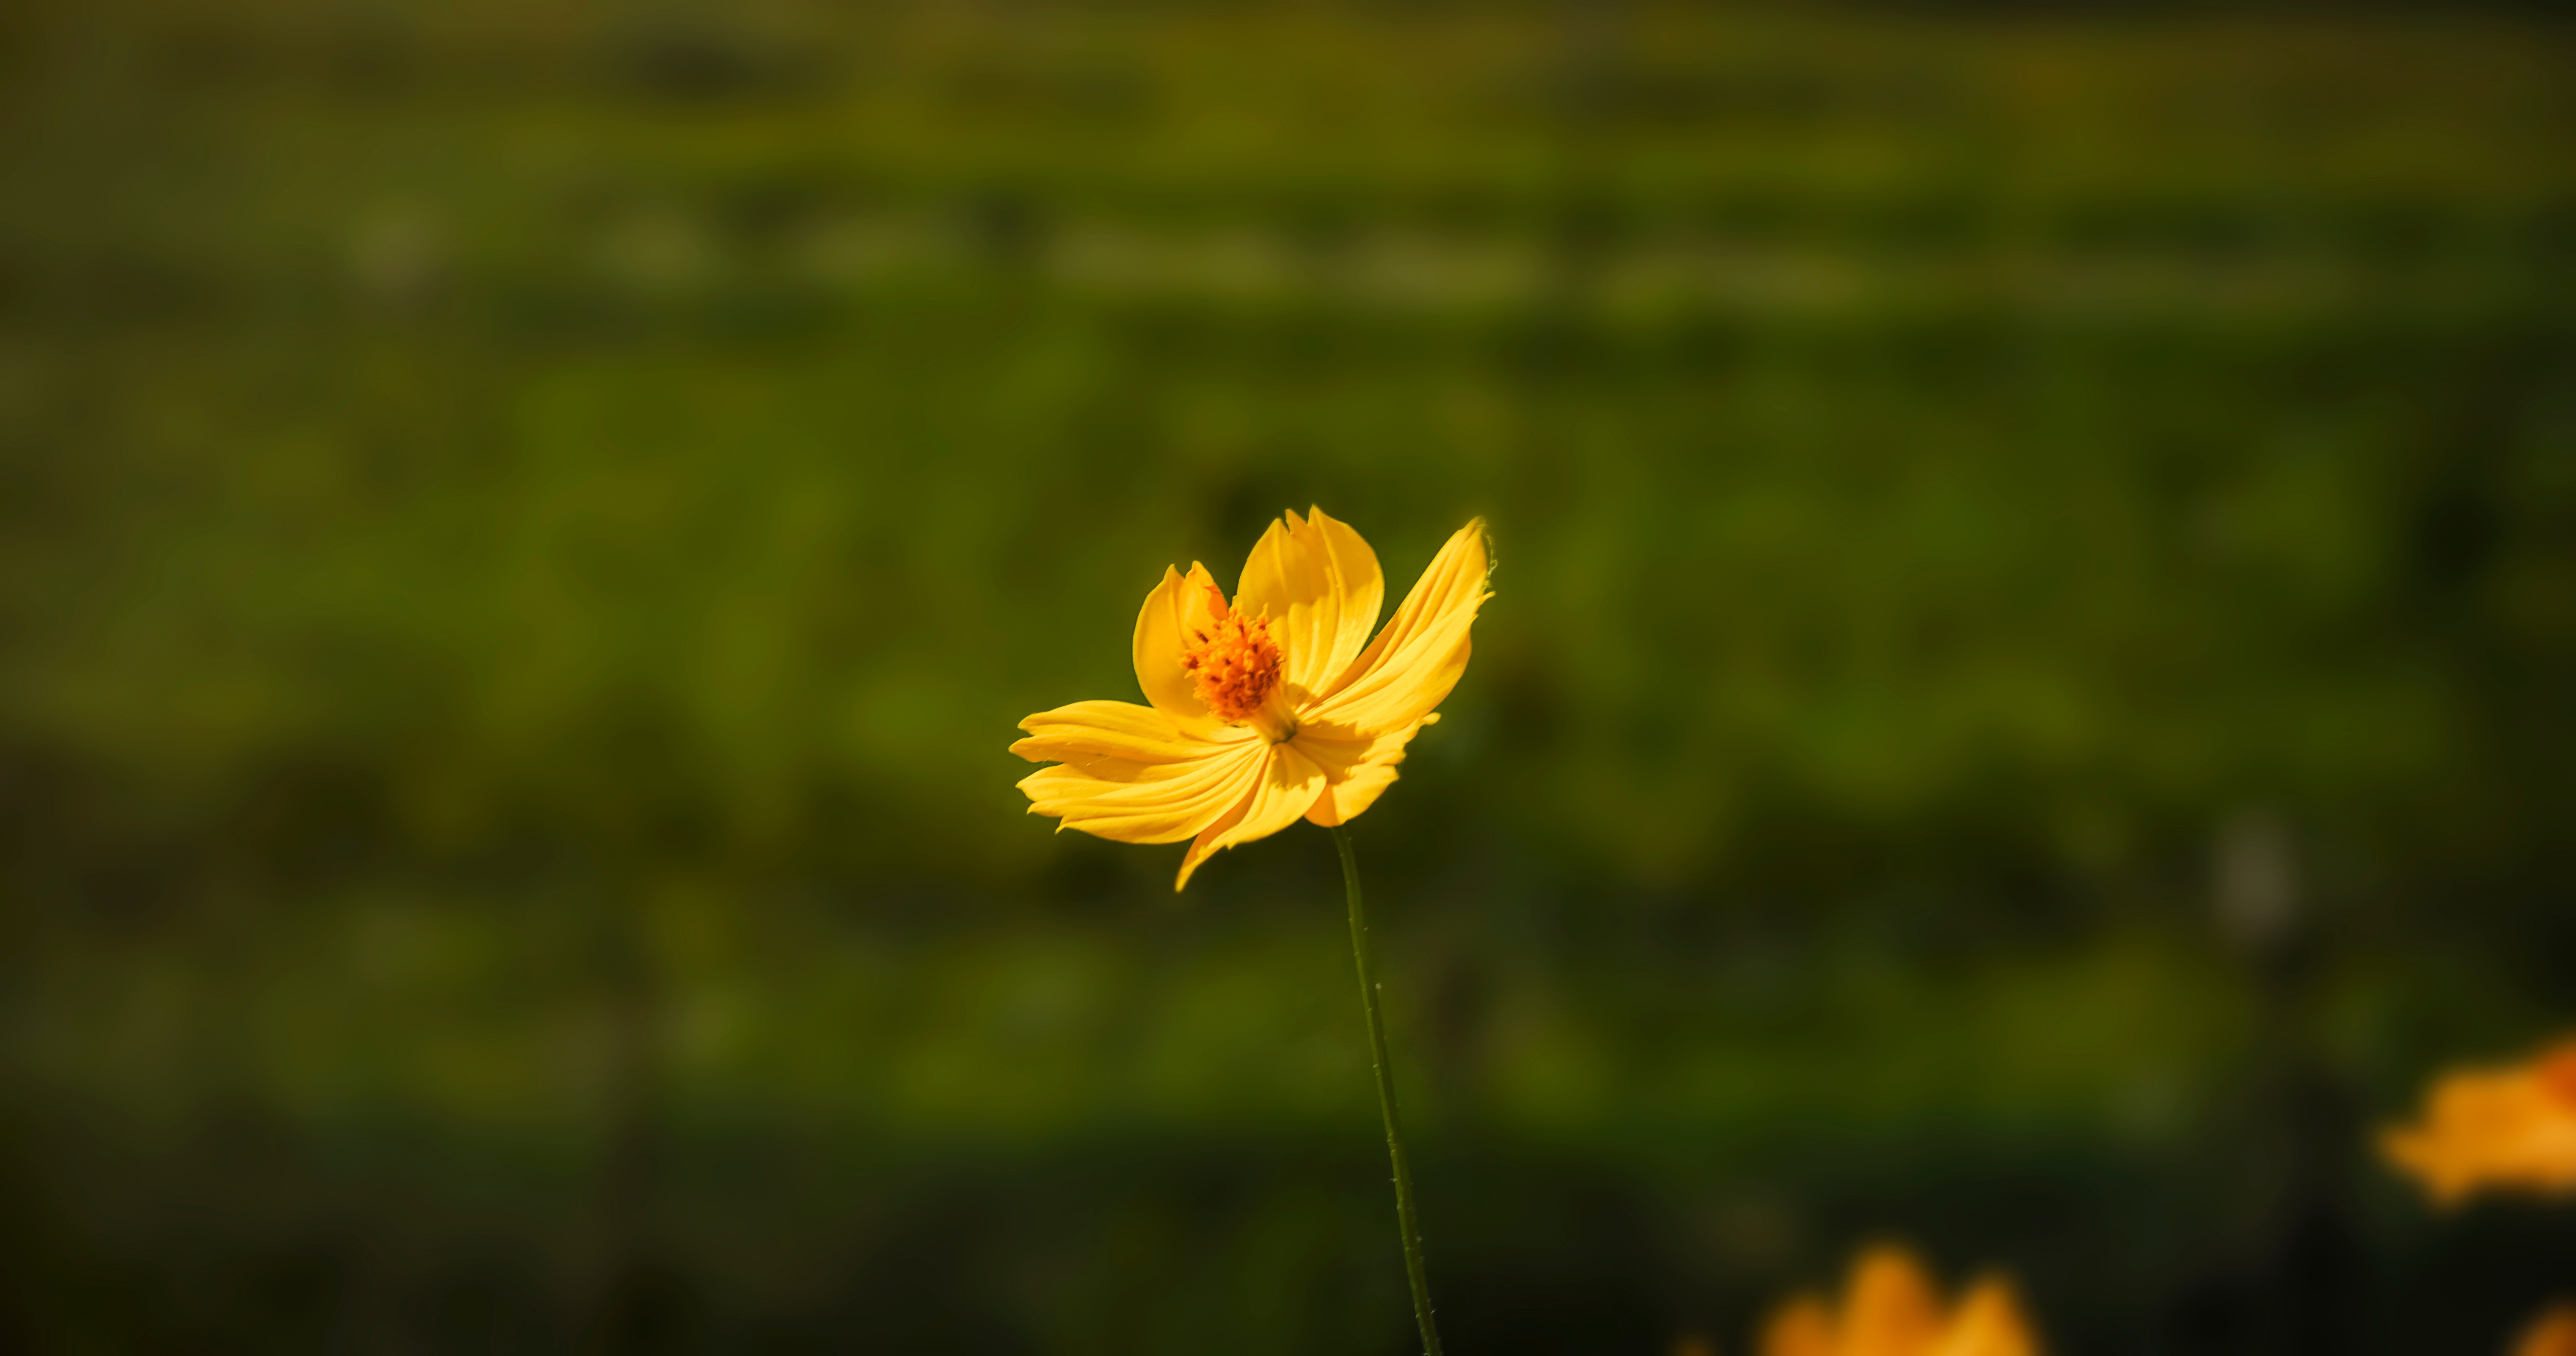
nature, grass, blossom, plant, field, photography, meadow, prairie, sunlight, leaf, flower, petal, green, autumn, botany, yellow, flora, wildflower, close up, macro photography, flowering plant, grass family, plant stem, land plant